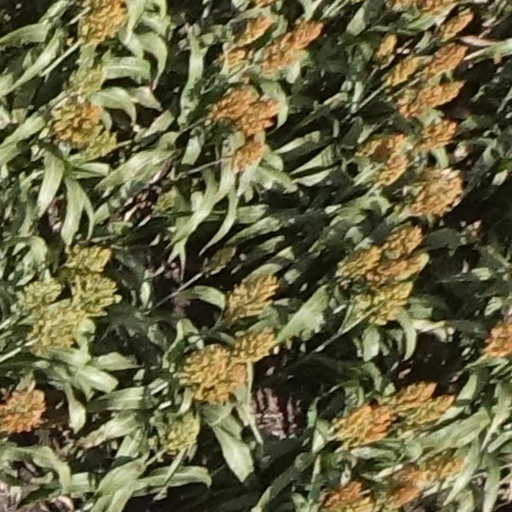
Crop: sorghum